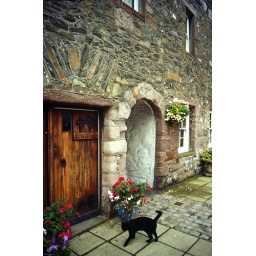
A black cat prowls outside Ironstones, an ancient stone. residence in Kirkcudbright, Scotland.